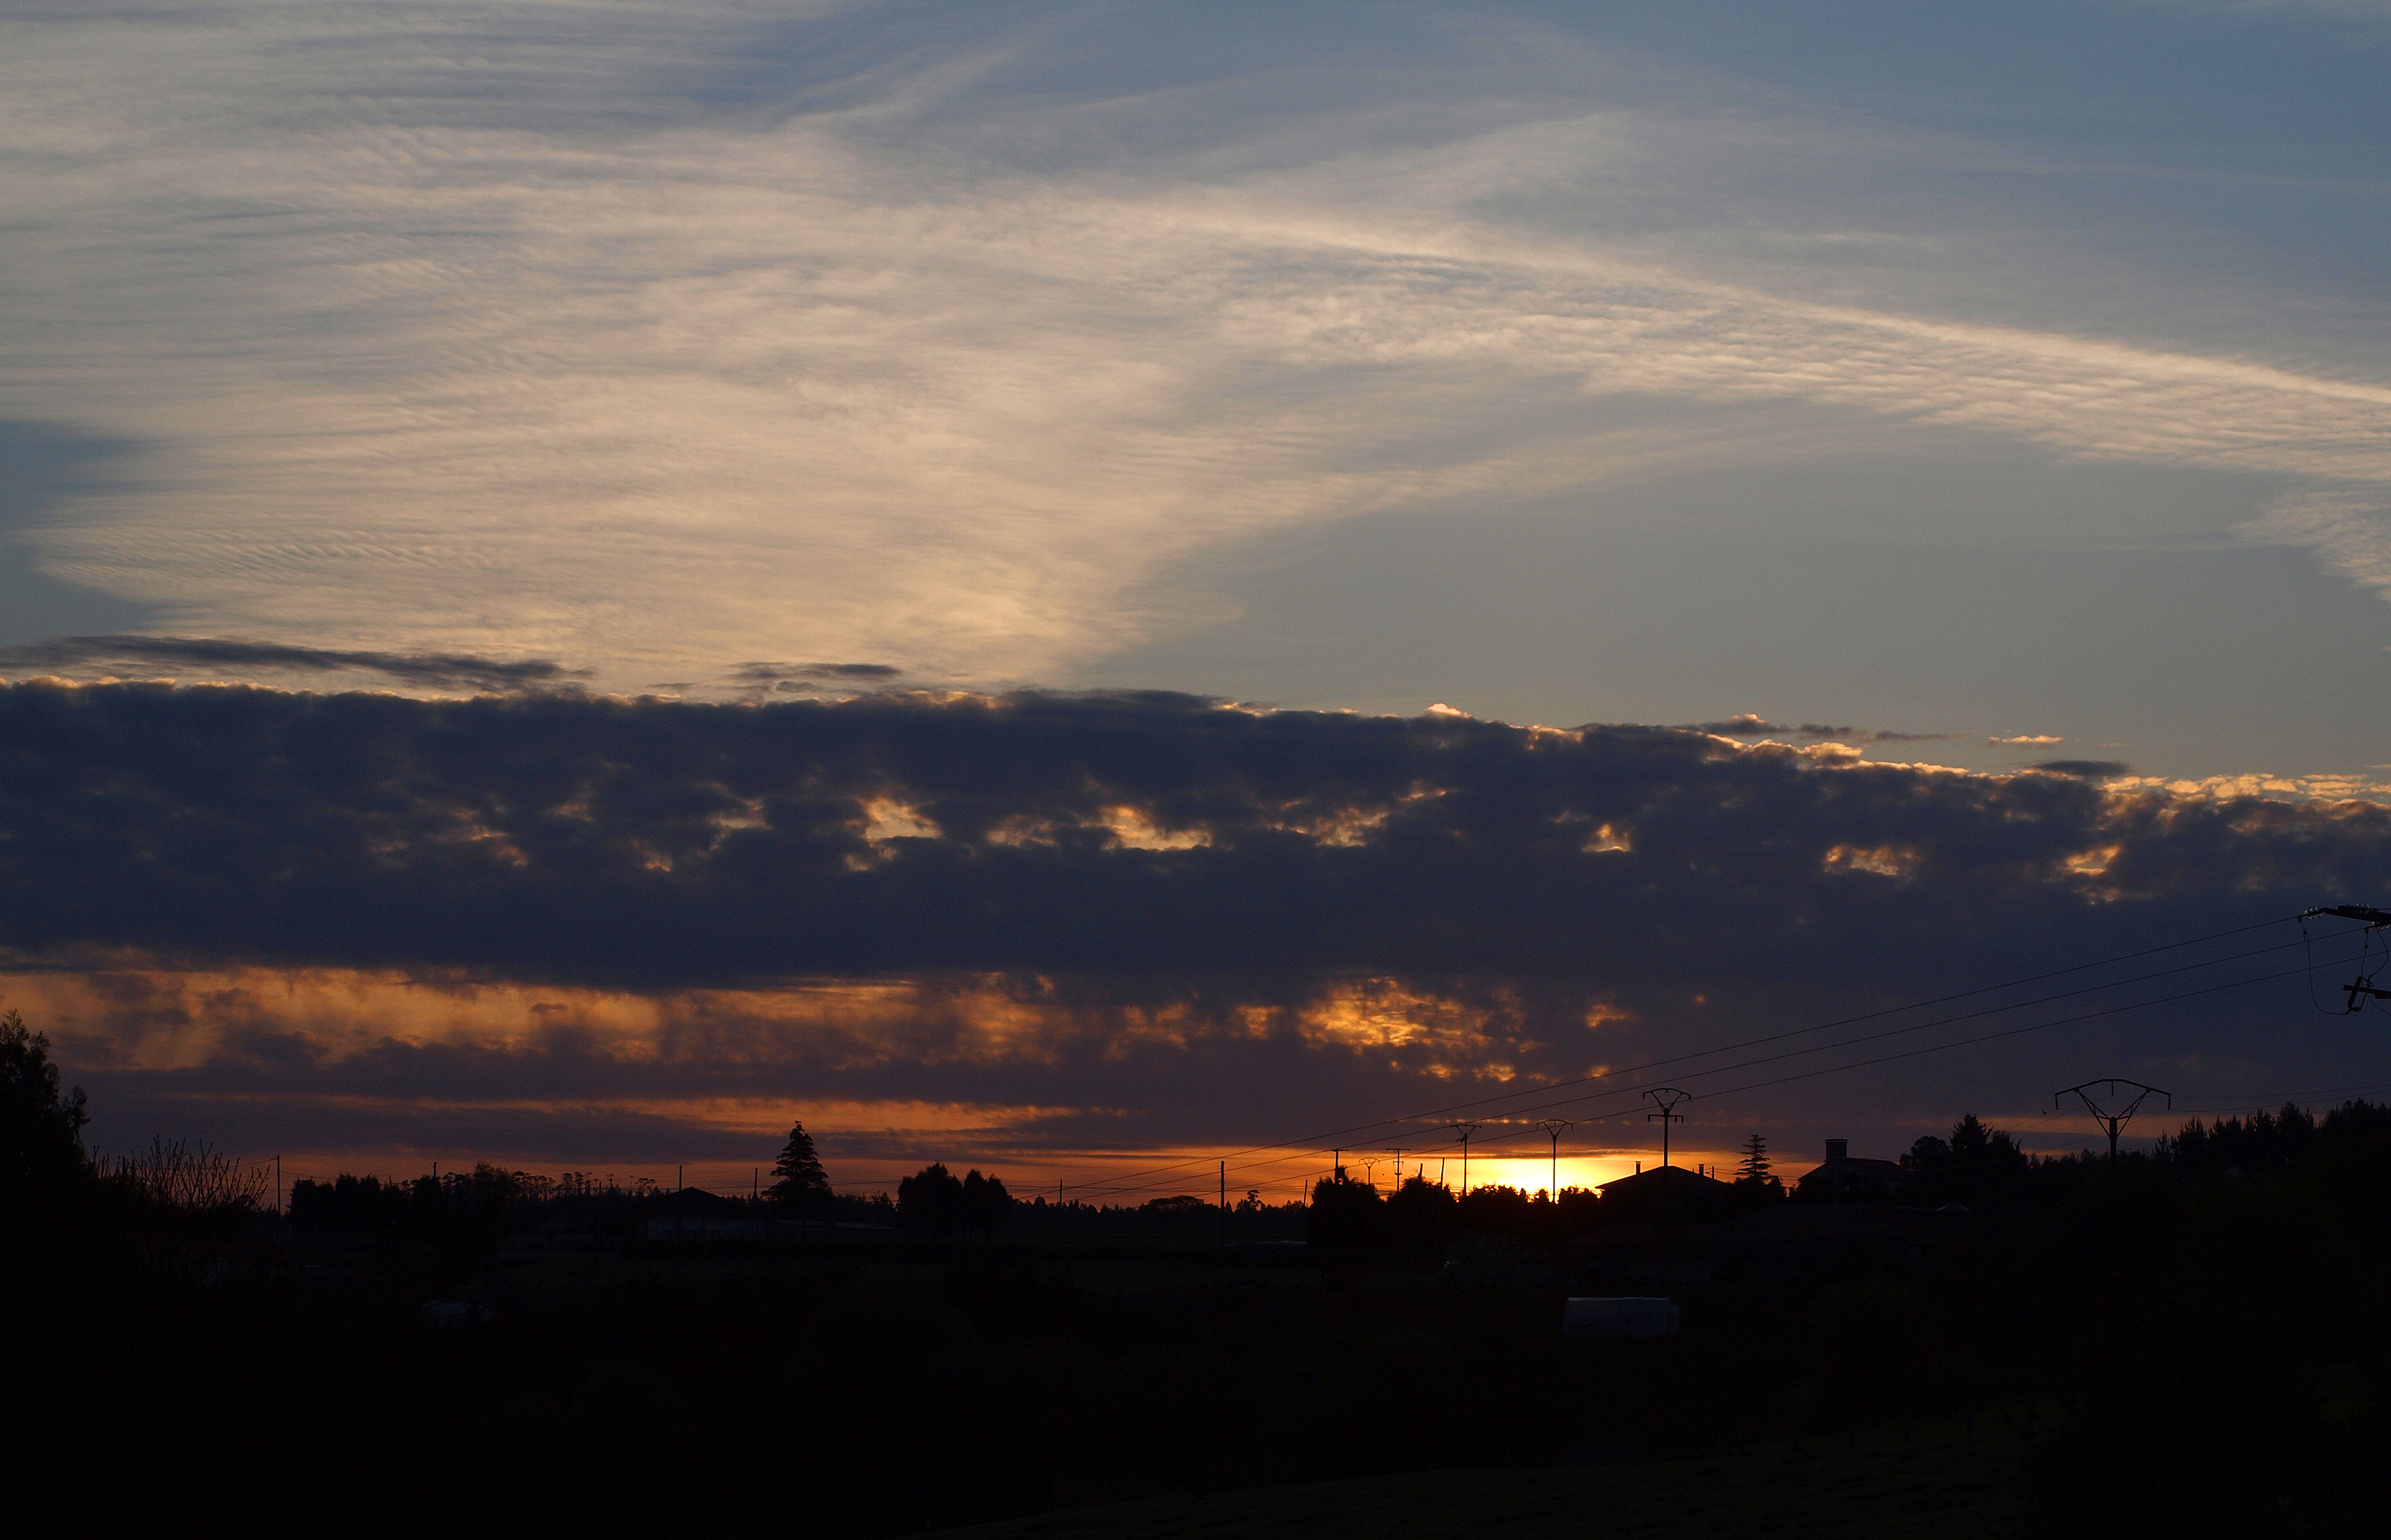
horizon, cloud, sky, sun, sunrise, sunset, sunlight, morning, dawn, atmosphere, dusk, evening, lanscape, ggl1, gphoto, pustadesol, afterglow, meteorological phenomenon, atmospheric phenomenon, red sky at morning